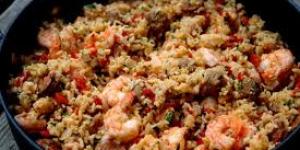
arroz con chorizo y verduras